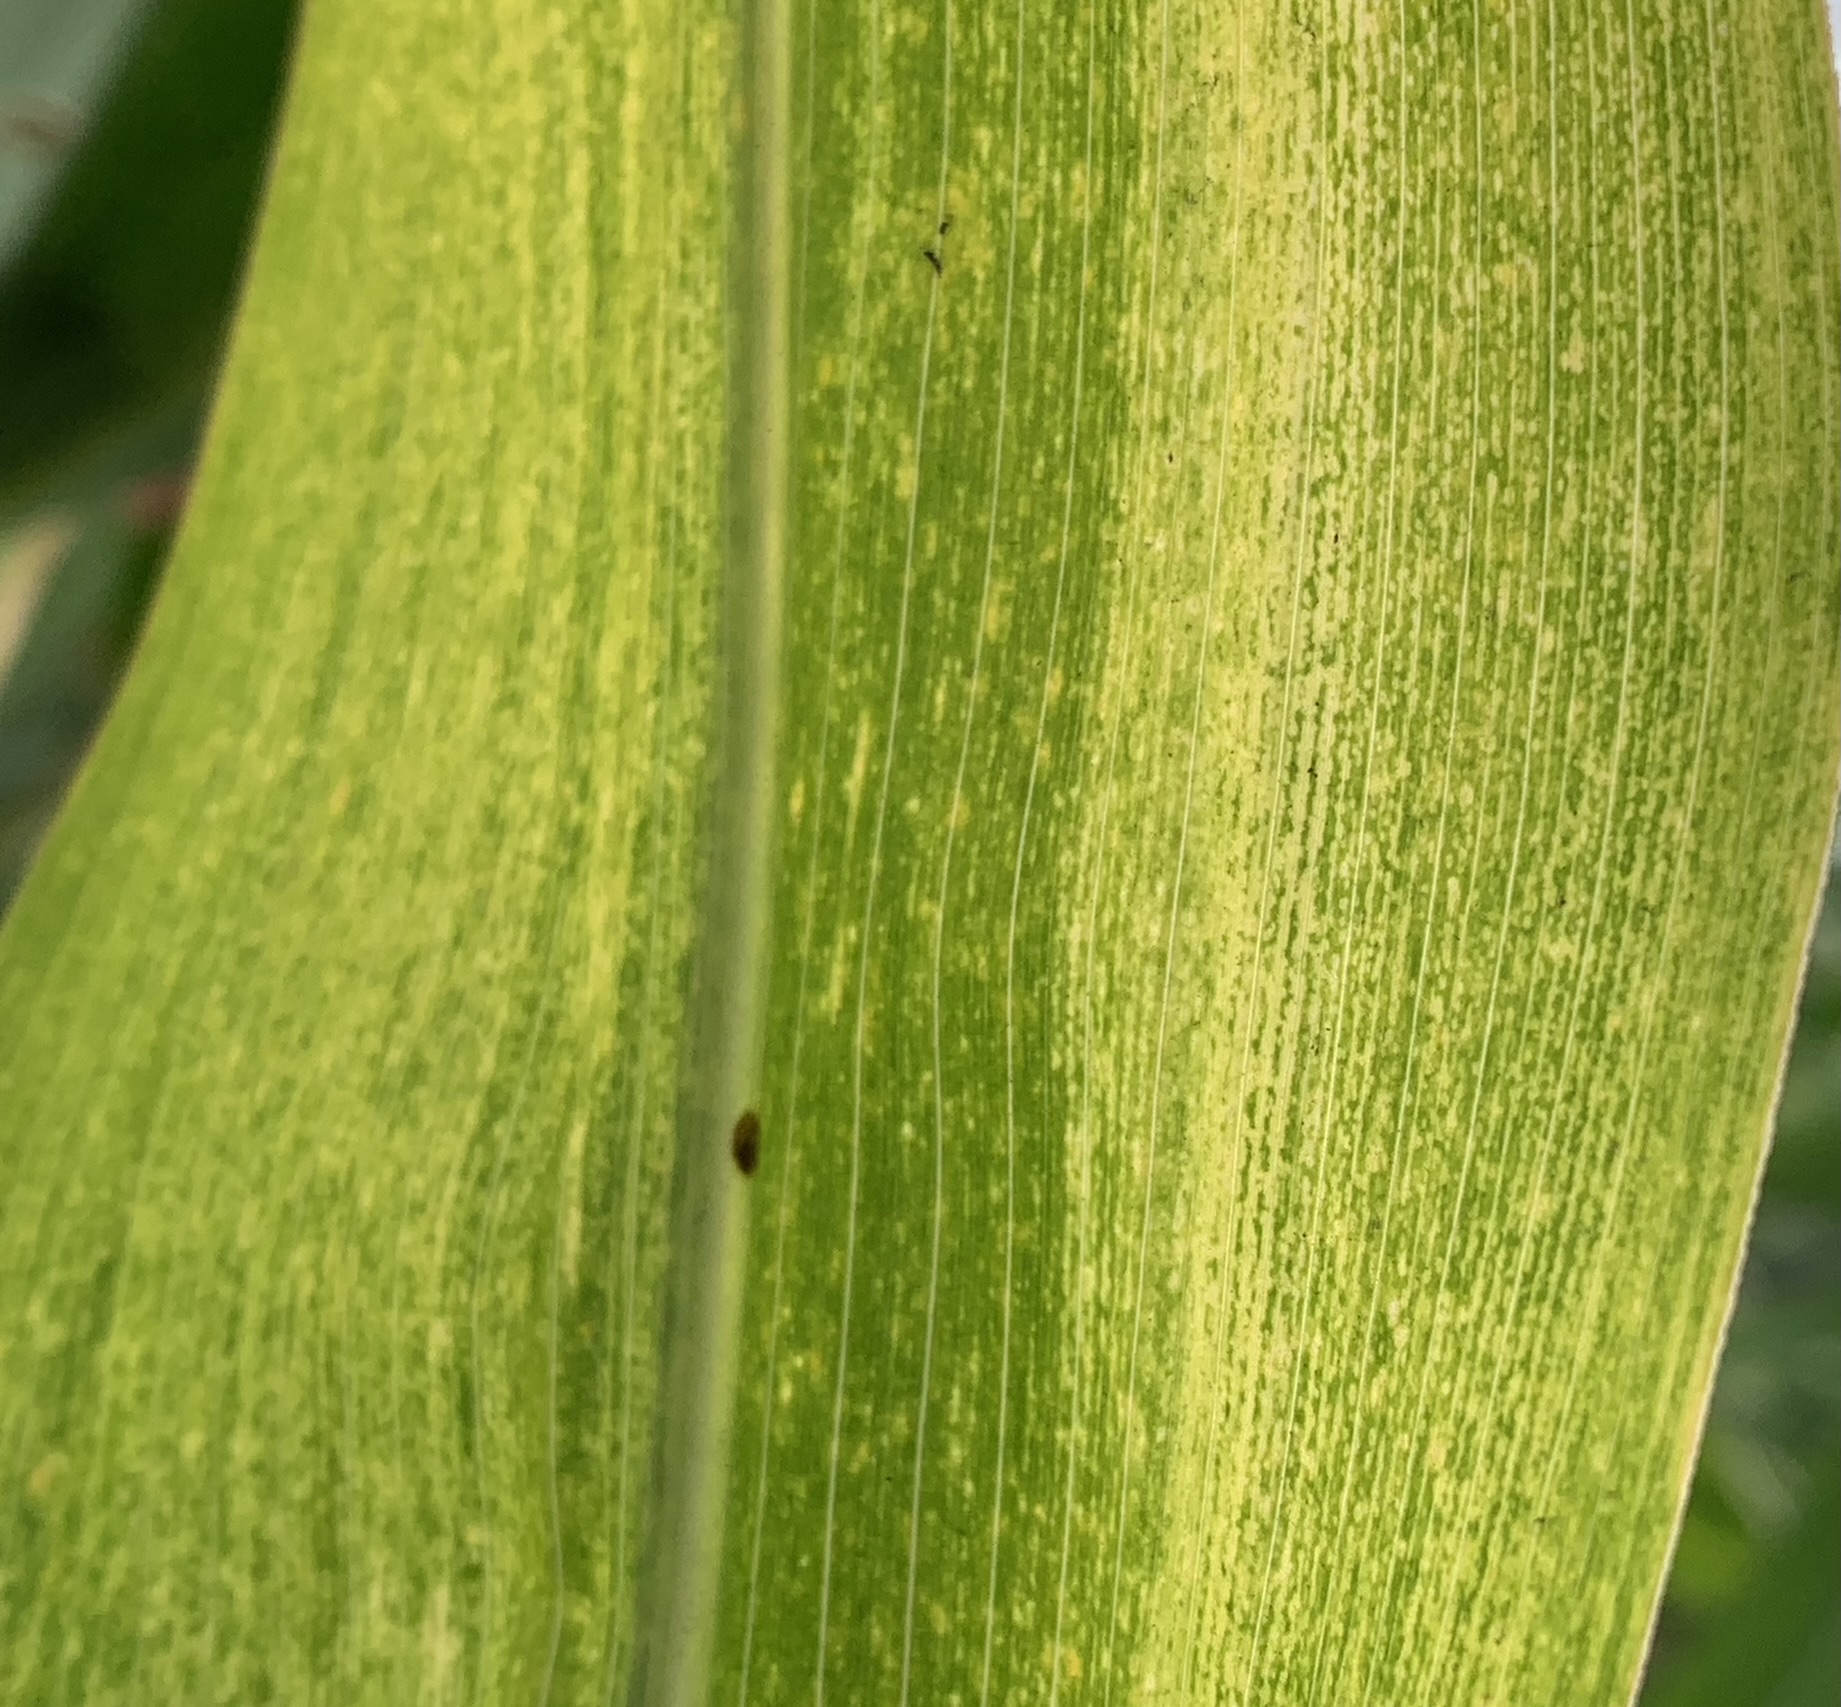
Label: MSV